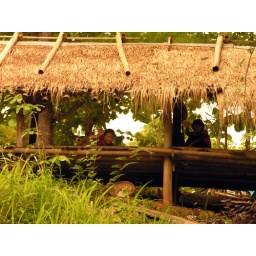
Boy in jungle house waves to tourists river rafting in northern Thailand.